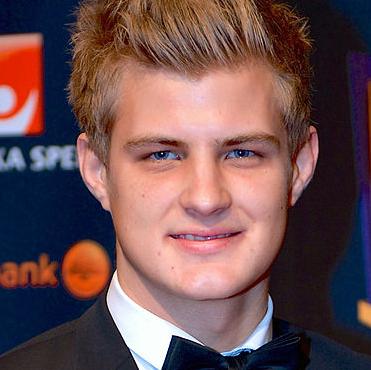
Age: 23